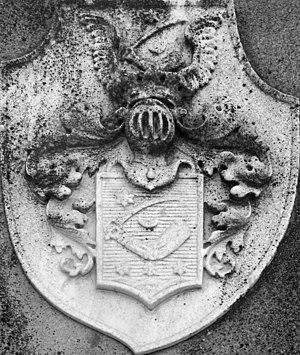
Nozdroviczky de Nozdrovicz est une ancienne famille de la noblesse hongroise.